William Henry Harrison Hart

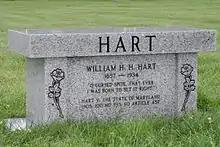

Hart died in New York City on January 6, 1934. His body was transported to Washington, D.C., where he was interred at Columbian Harmony Cemetery. His remains were transferred to National Harmony Memorial Park in Landover, Maryland, when Columbian Harmony Cemetery closed in 1959.